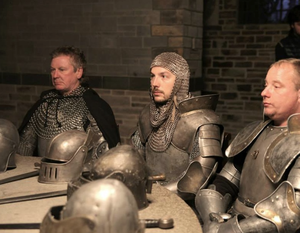
photo prise pendant le tournage de la série
À la recherche du Hobbit est une série documentaire en 5 épisodes de 26 minutes, créée par Yannis Metzinger et Alexis Metzinger, et réalisée par Olivier Simonnet. Diffusée du 30 novembre au 26 décembre 2014 sur Arte. En 2017, la série est programmé sur la Rai